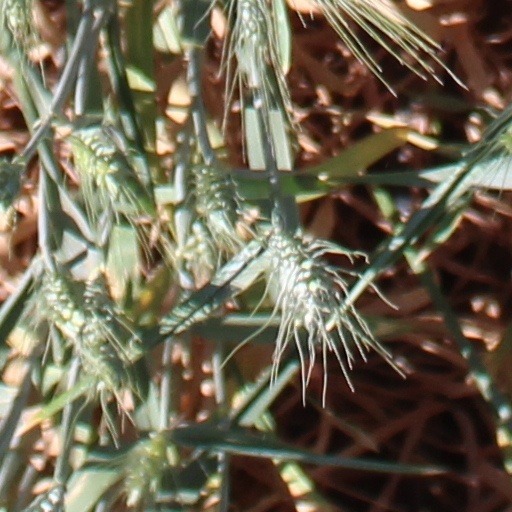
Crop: wheat